Palace Hotel (Jerusalem)

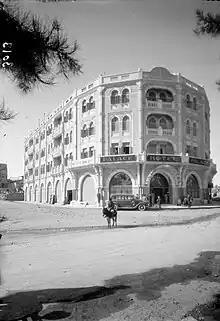
Palace Hotel, Jerusalem

The Palace Hotel was a historic hotel built across from the Mamilla Pool in Jerusalem by the Supreme Muslim Council. The hotel opened in 1929 and is now the Waldorf-Astoria Jerusalem.